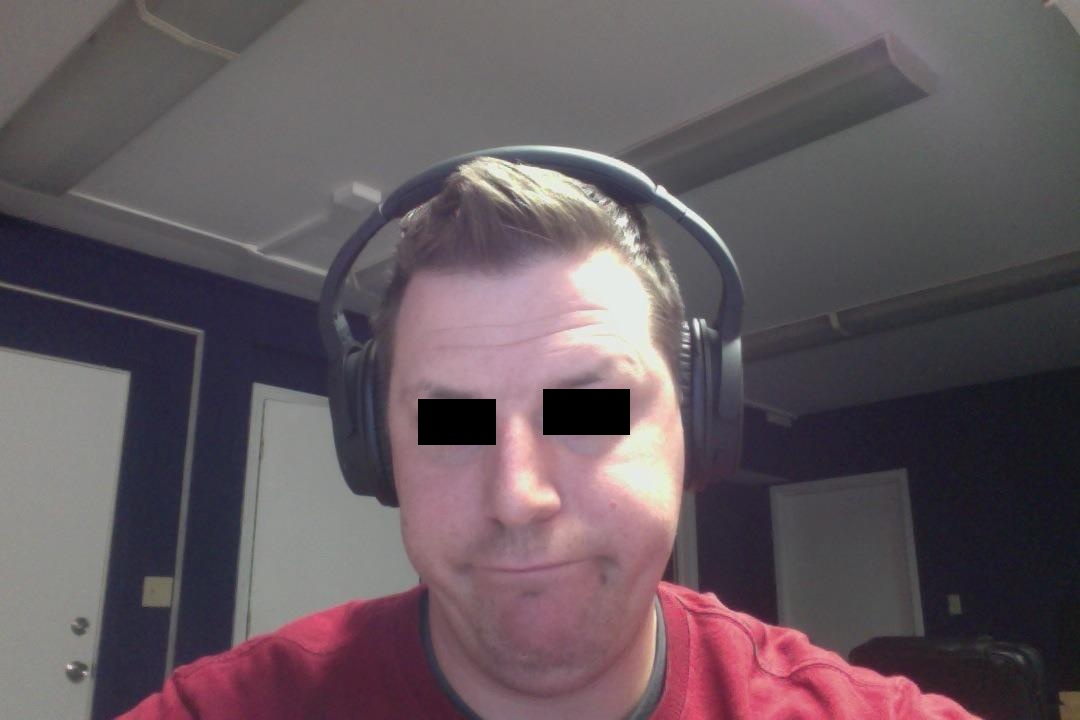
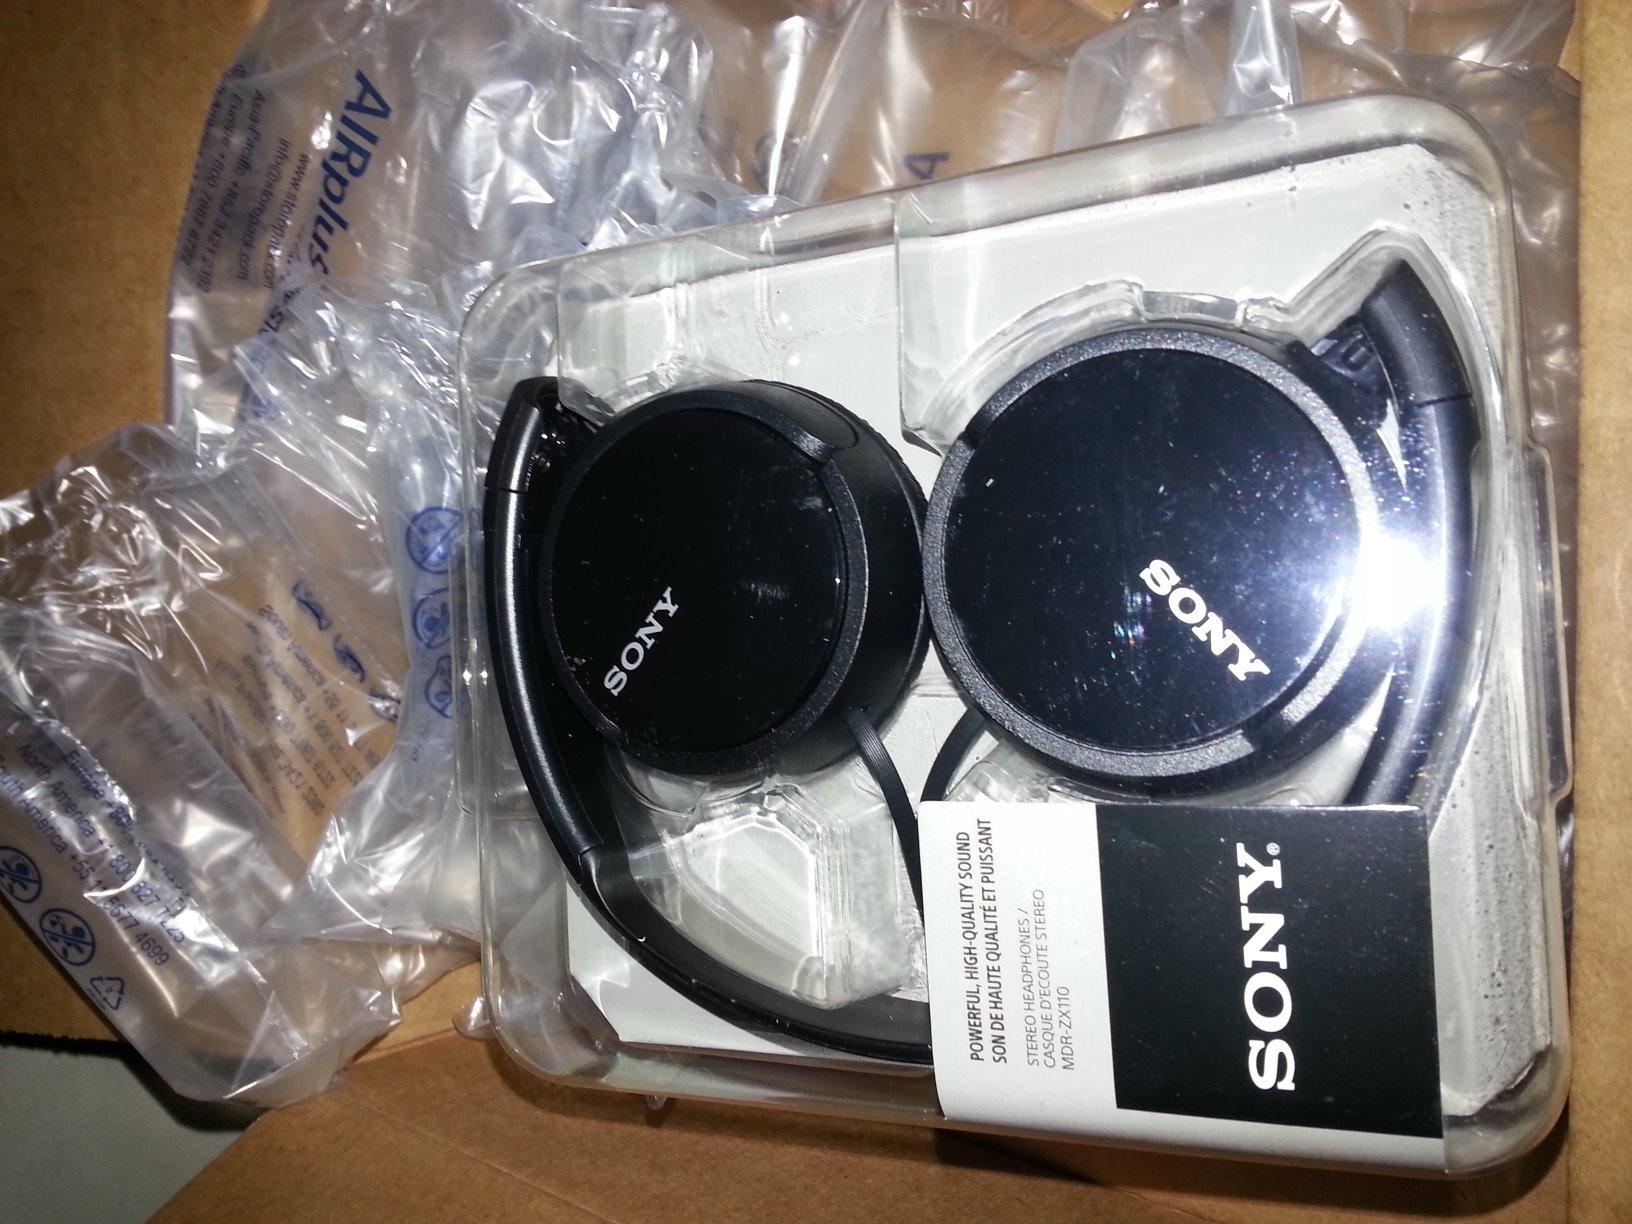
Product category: headphones
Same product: no